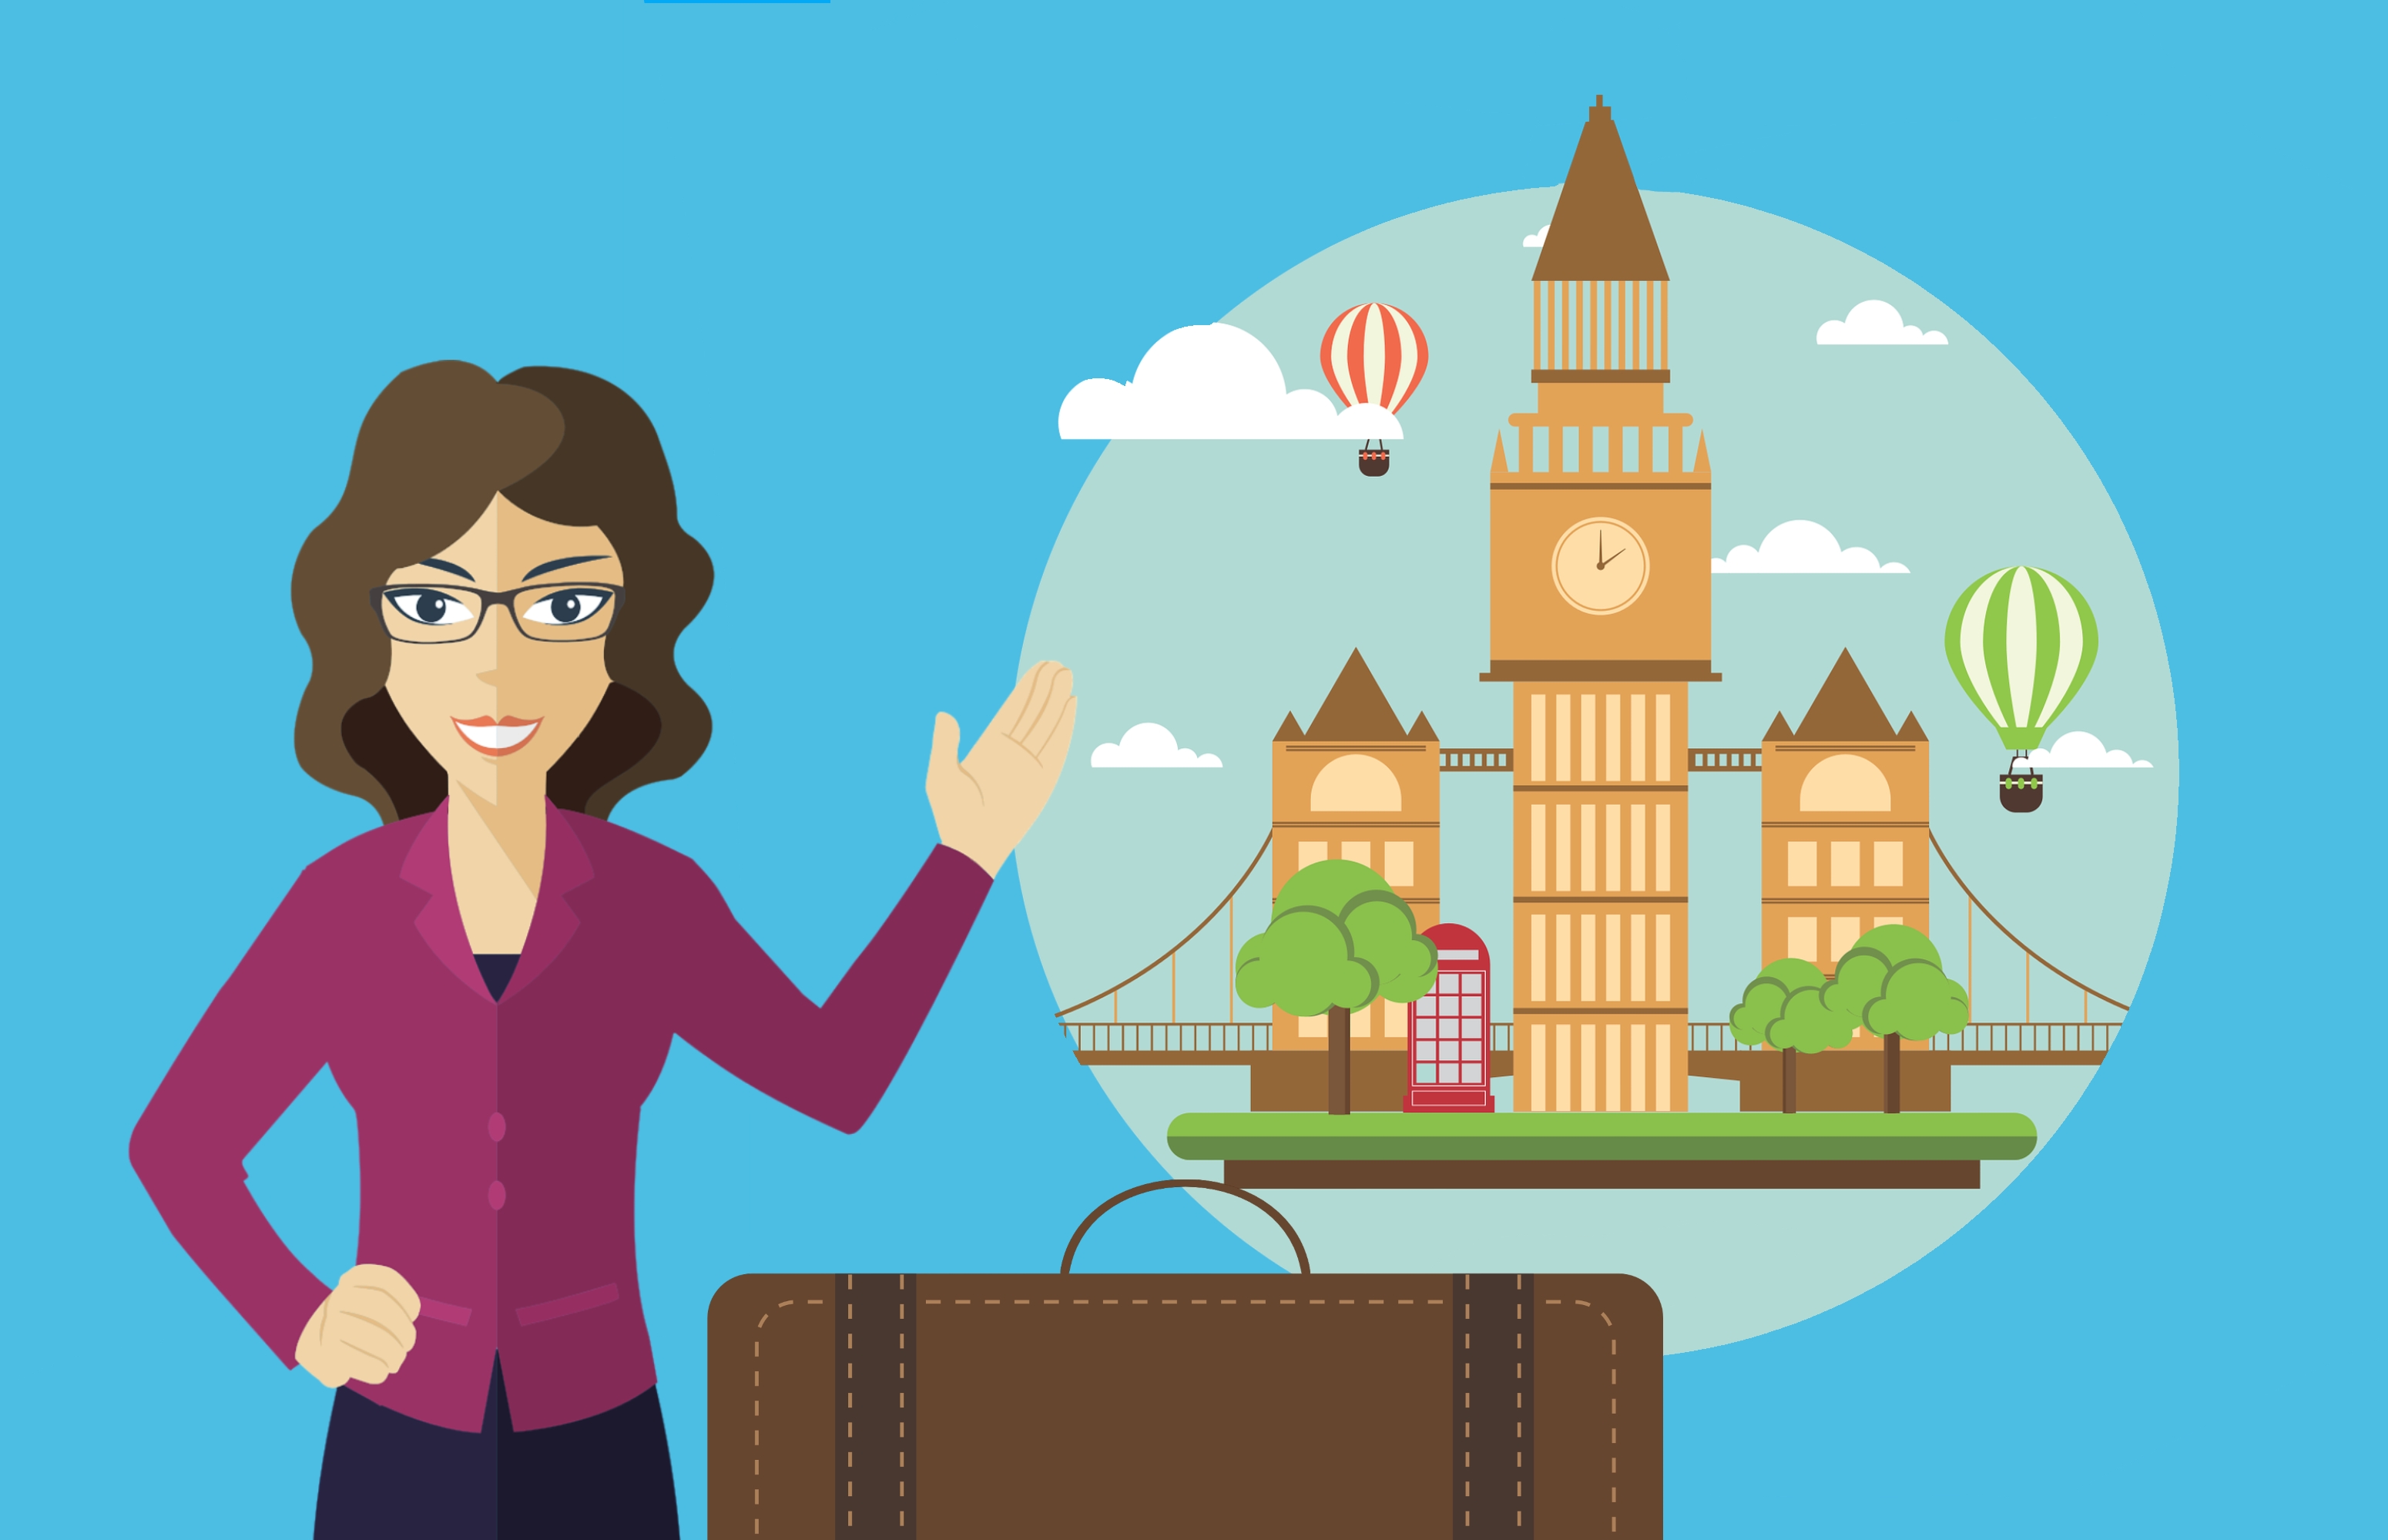
travel, united kingdom, vacation, london, women, traveler, skyline, uk, england, clock tower, city, business, traveling, travel bag, holidays, good bye, airport, enjoy, luggage, passport, cartoon, illustration, art, room, architecture, sharing, house, clip art, graphics